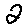
Label: 2